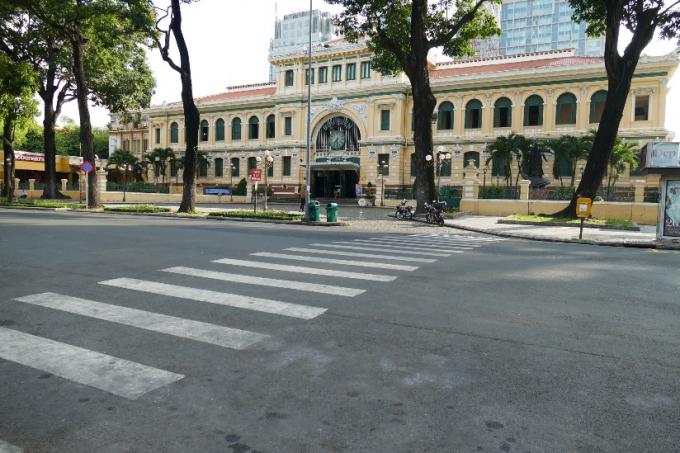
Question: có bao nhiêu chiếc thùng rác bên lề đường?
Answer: có hai chiếc thùng rác bên lề đường